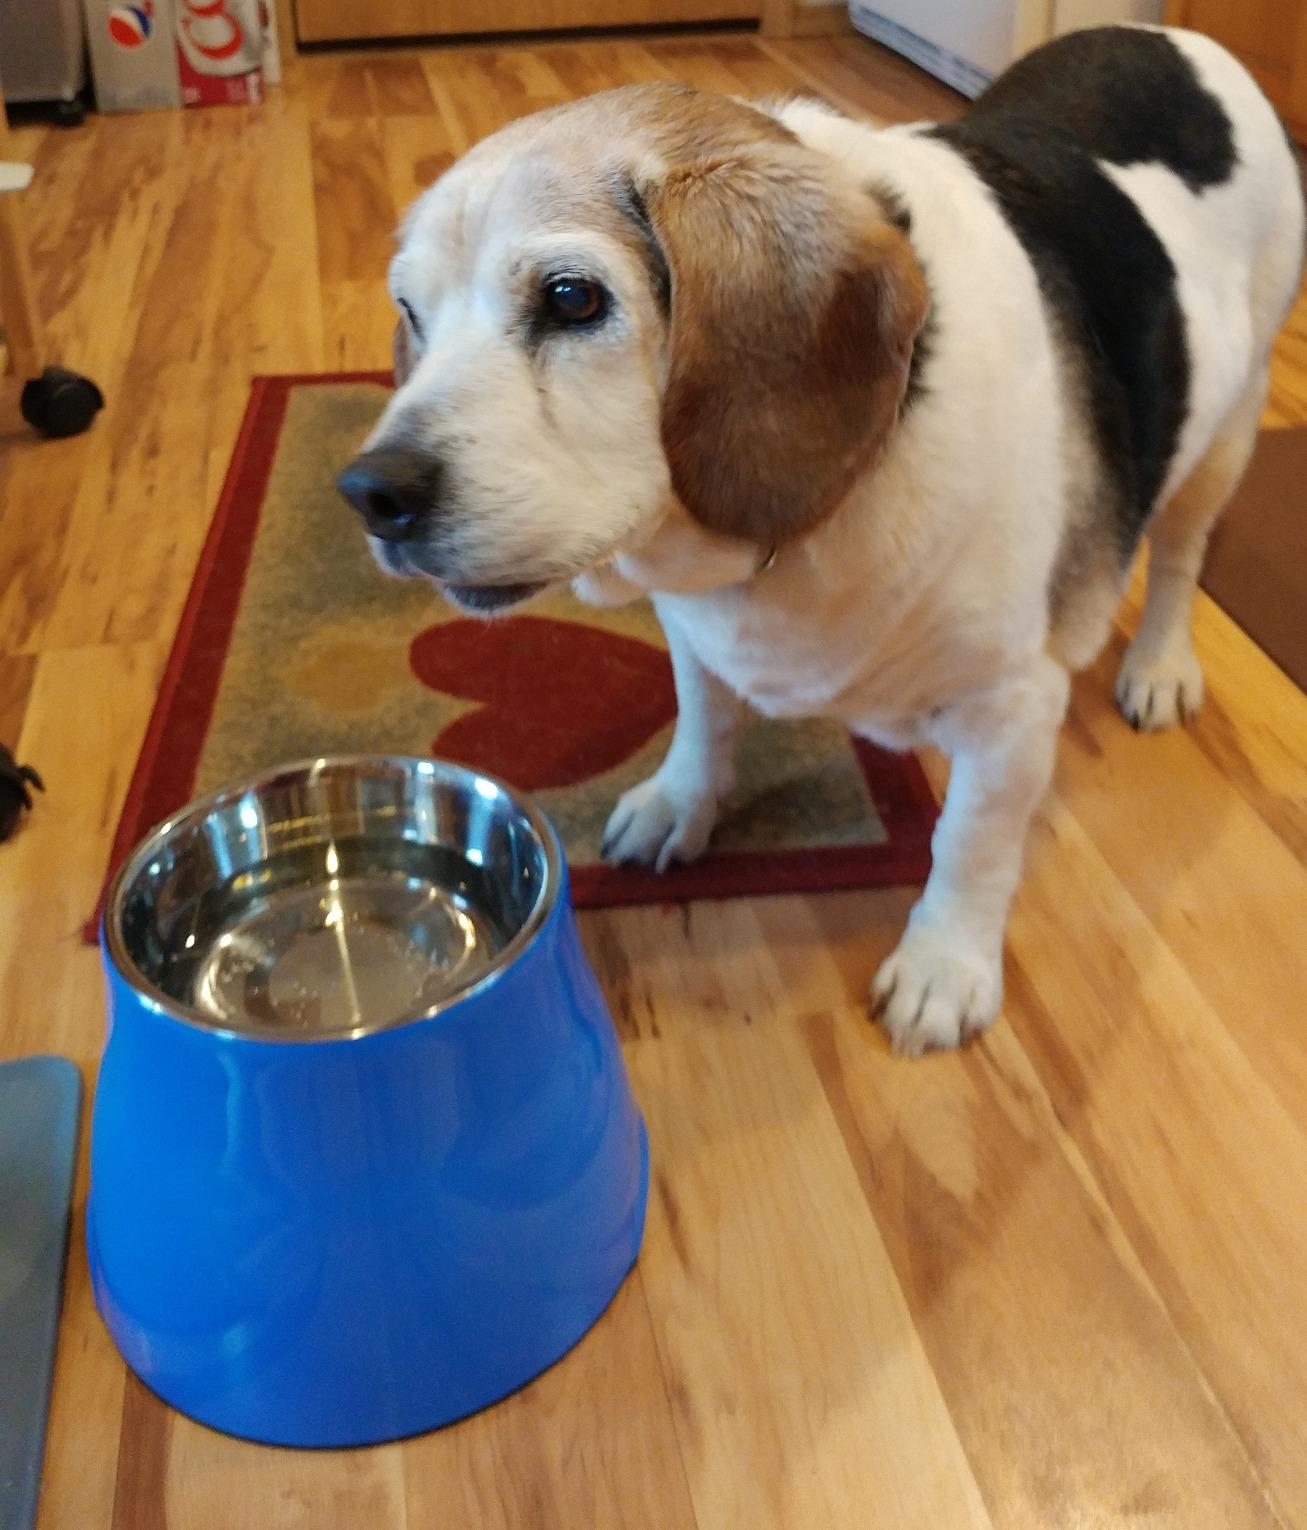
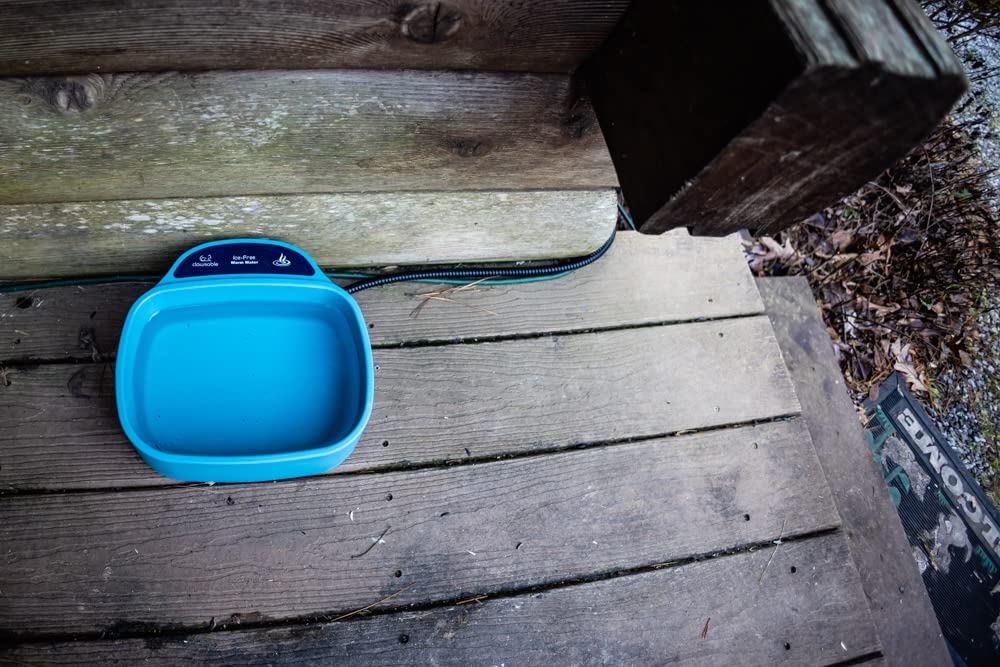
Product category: items_bowl
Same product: no